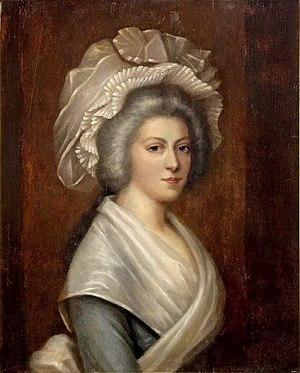
Madame Élisabeth (1764-1794) au Temple
Alexandre Kucharski, ou Kucharsky, voire Couaski, né le 18 mars 1741 à Varsovie, et mort le 5 novembre 1819 à Paris, est un peintre polonais.